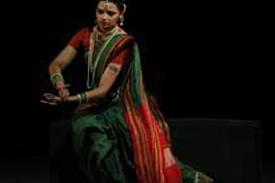
Dance form: kathak